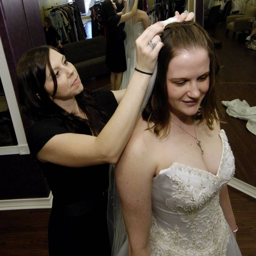
person helps person as she models the gown she will wear for her wedding to person .